William Backhouse

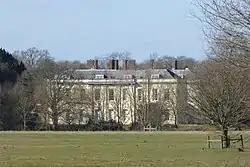
Swallowfield Park, the Backhouse family estate and home of William Backhouse for all of his life.

William Backhouse was born into the Lancashire Backhouse family. The earliest recorded member of this family is a Thomas Backhouse of Cumberland. His son, the wealthy London merchant Nicholas (William's grandfather), was granted a coat of arms in 1574. This grant makes note that Backhouses "lange tyme past did come out of Lancashere where they were of worshippful degree & did beare these tokens of honor". Indeed, from 1557 to 1580, Nicholas was Sheriff and Alderman of London. William's father and Nicholas' son, Samuel Backhouse (1532–1626) had a similar social standing; he was High Sheriff of Berkshire in 1598 and 1601, met Elizabeth I in 1601, and became the member for Windsor from 1604 to 1611, and Aylesbury in 1614. In 1582, Samuel purchased the family estate of Swallowfield. Though little can be known of his interests, Samuel Backhouse may have had some alchemical knowledge or connections, as a "Sir S. Backus" (likely Samuel, being that he was the only contemporary Backhouse with an "S" name) is credited with the decipherment of a Dutch Cipher in an Ashmolean MSS, associating him with prominent alchemists, Cornelis Drebbel and Edward Dyer.